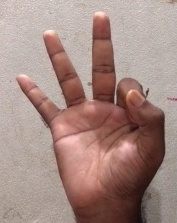
ASL sign: 9